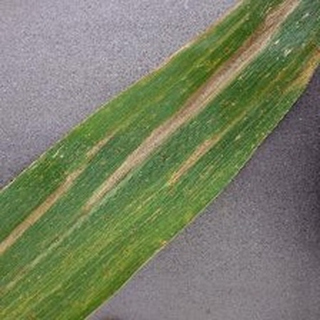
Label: corn_northern_leaf_blight